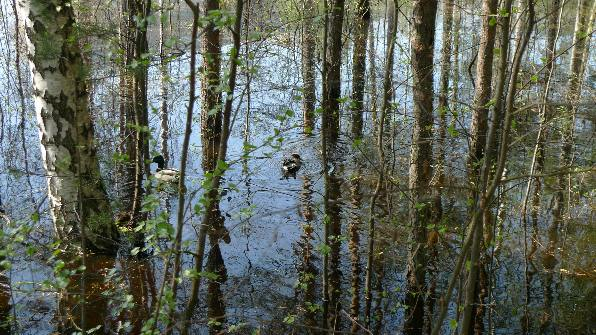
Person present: No